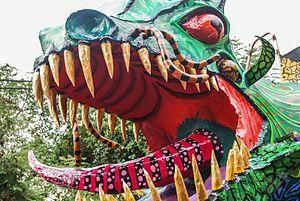
Les alebrijes sont des sculptures d'art folklorique mexicain, aux couleurs vives, de créatures fantastiques. Les premiers alebrijes, ainsi que l'utilisation du terme, sont créés par Pedro Linares. Dans les années 1930, Linares est tombé très malade et alors qu'il est au lit, inconscient, il rêve d'un endroit étrange ressemblant à une forêt. Là, il voit des arbres, des animaux, des rochers, des nuages qui se transforment soudain en quelque chose d'étrange, une sorte d'animal, mais inconnu. Il voit un âne aux ailes de papillon, un coq aux cornes de taureau, un lion à tête d'aigle, et tous criaient un mot, « Alebrijes ». Une fois rétabli, il commence à recréer les créatures qu'il voyait, en carton et en papier mâché et les a appelées alebrijes.